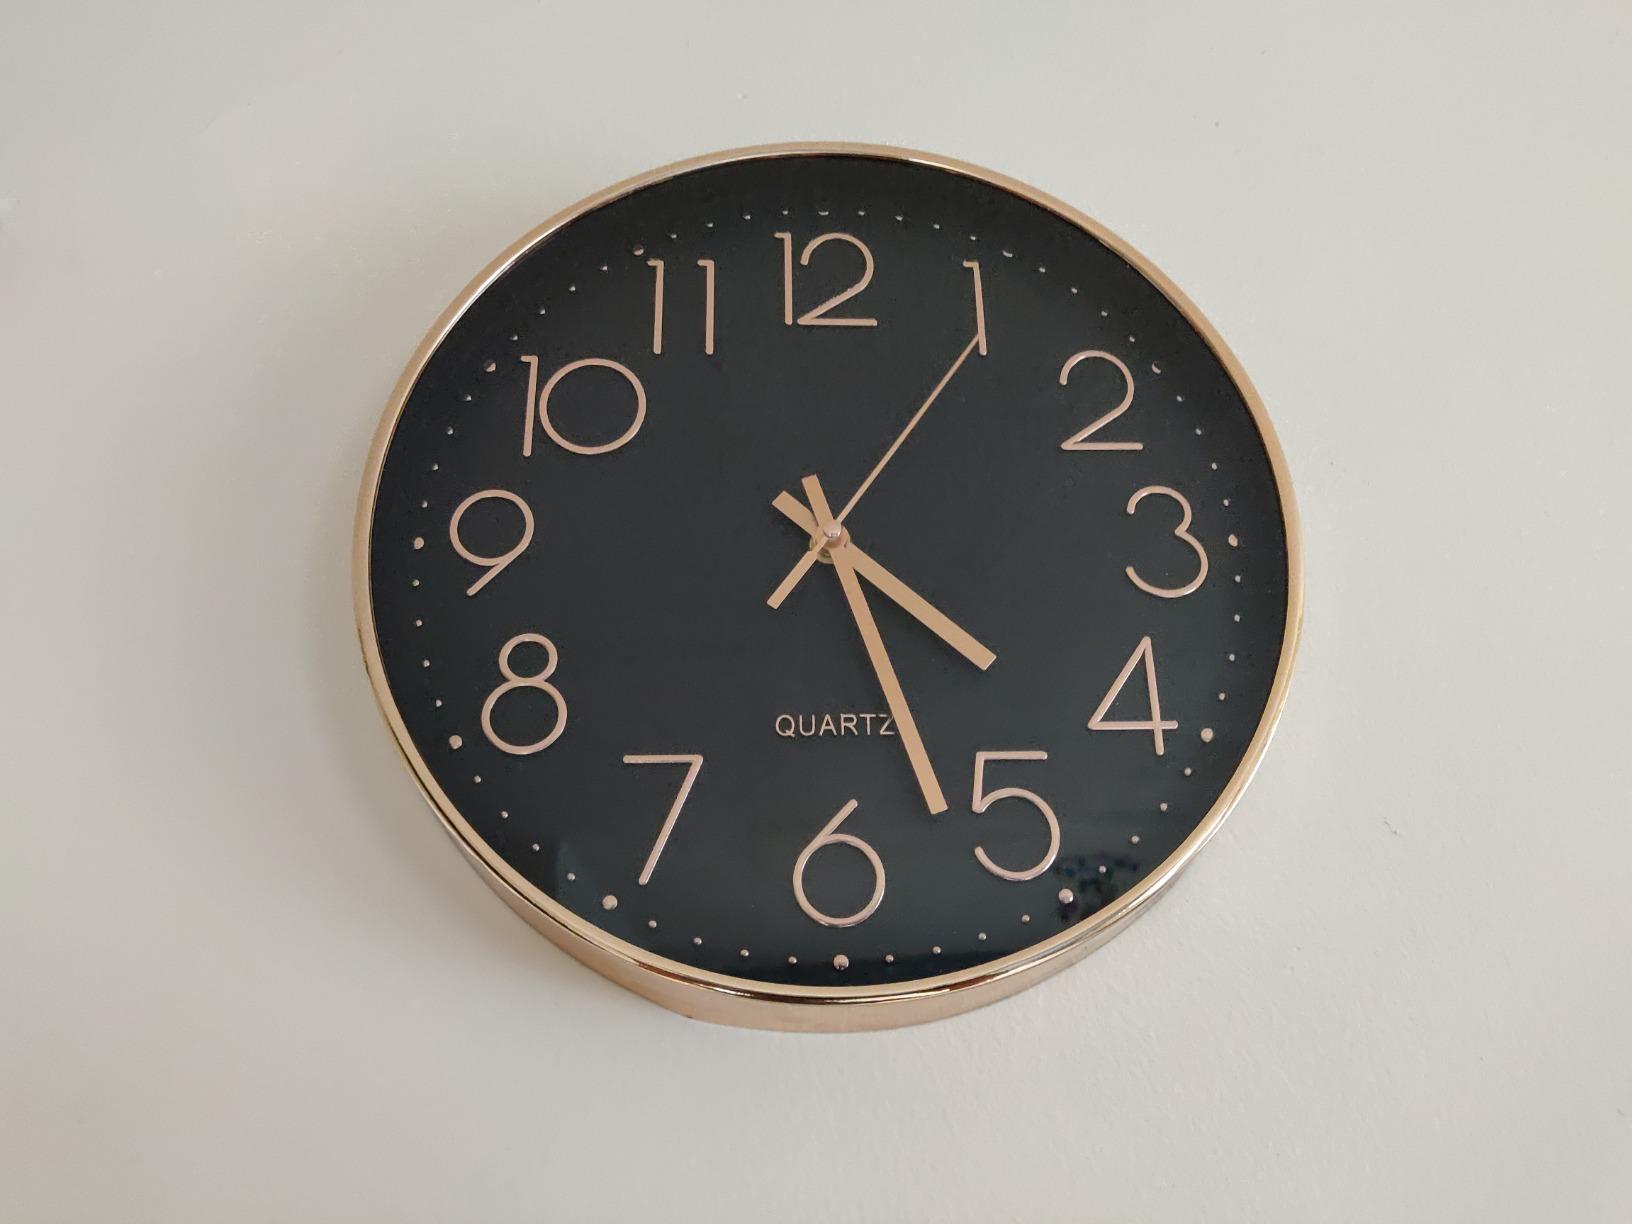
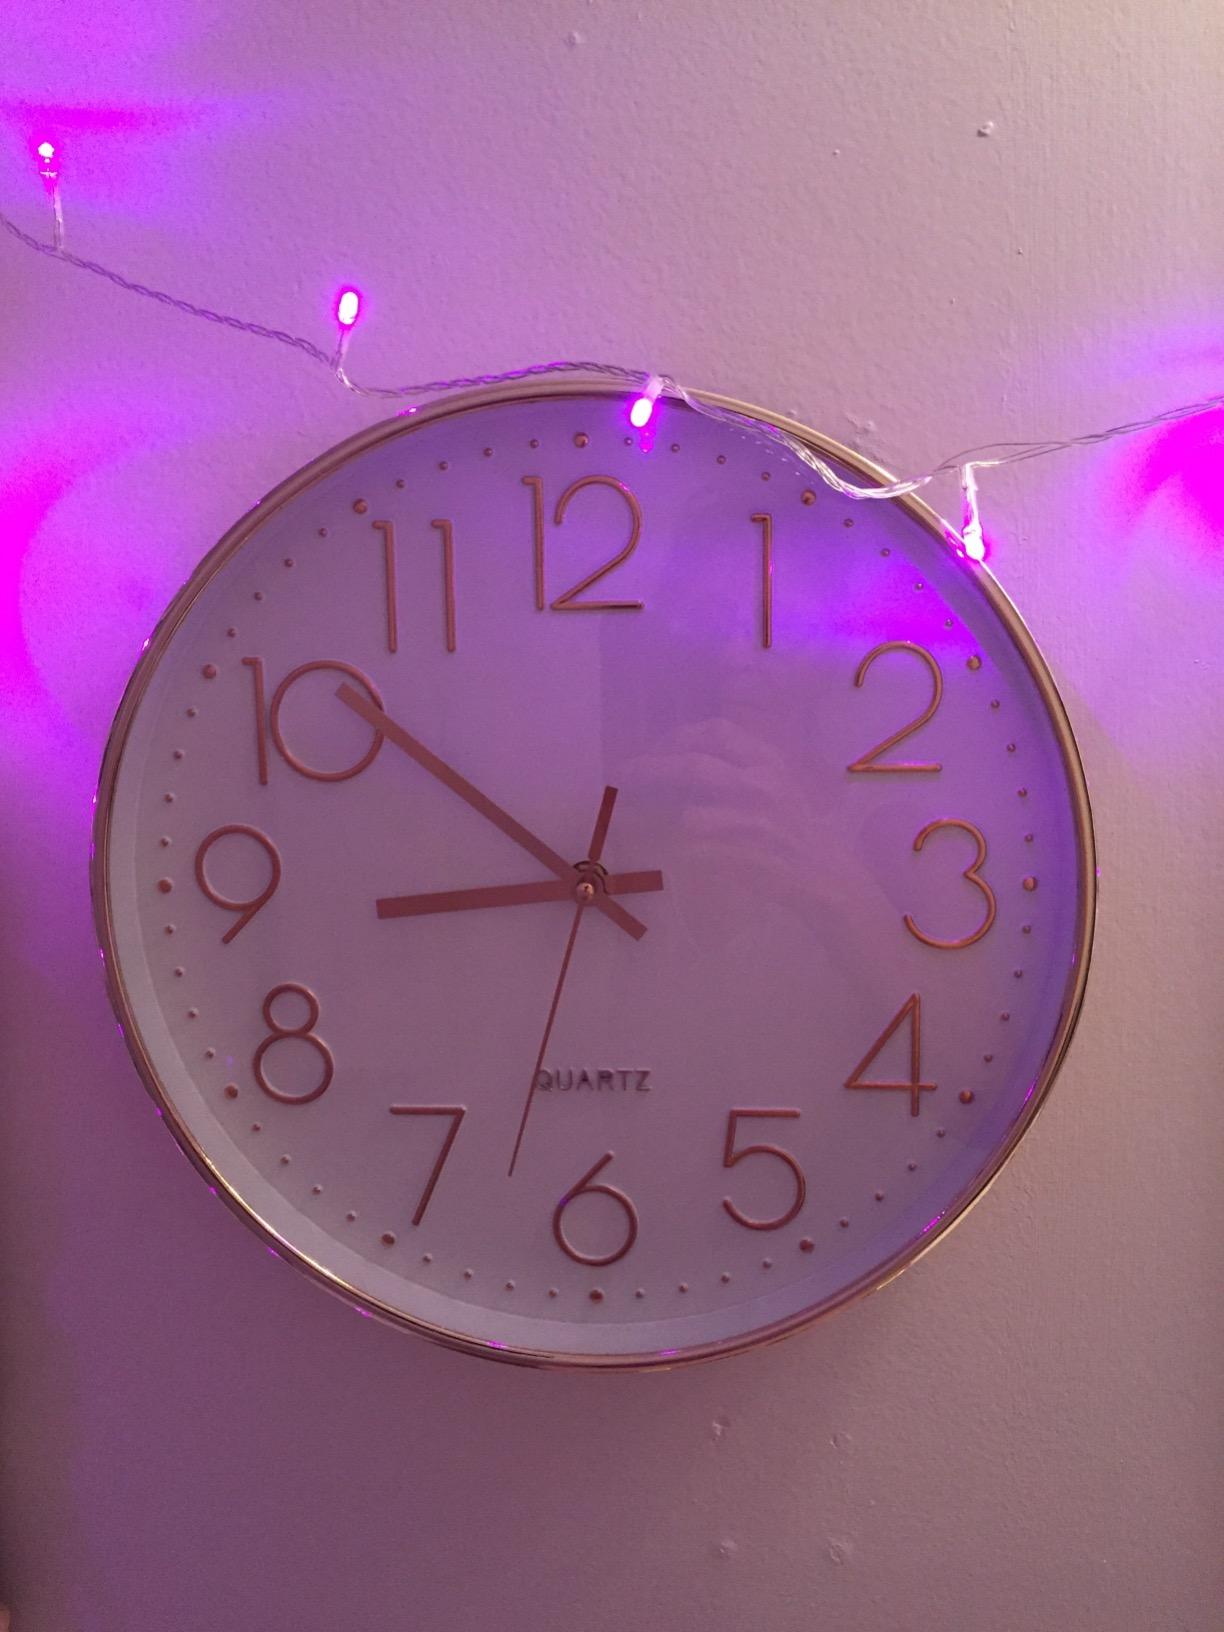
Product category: clock
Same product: no